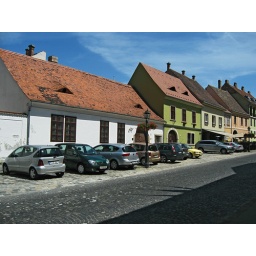
Old houses up by the castle